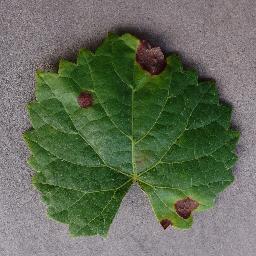
Label: Grape___Black_rot